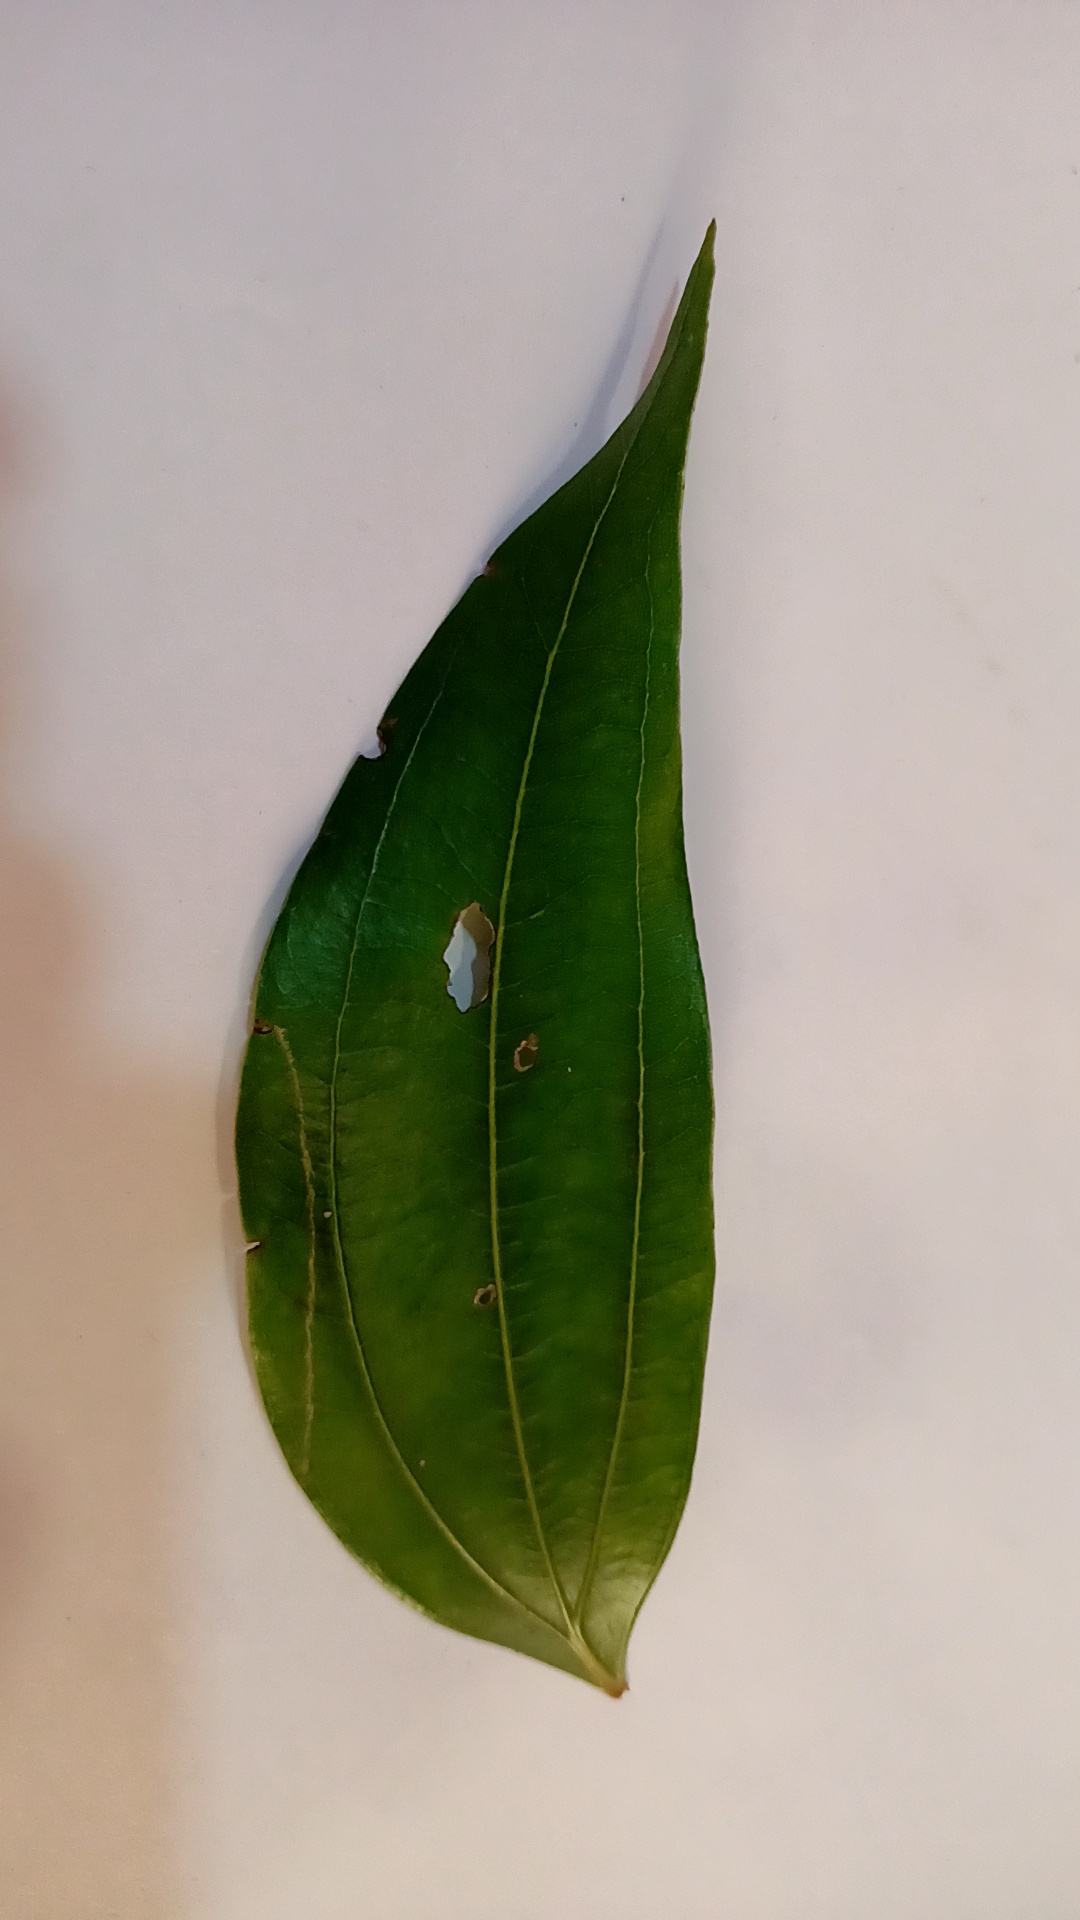
Label: Disease